Ilanda Wilds

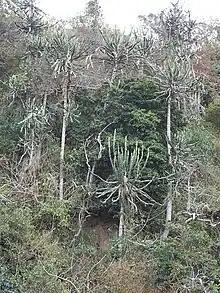
Euphorbias on the cliffs

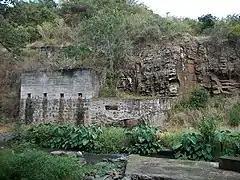
A section of the abandoned quarry site

In 2009 a committee was set up by members of the local community under the guidance of Jomo Sibisi. It was intended to upgrade Ilanda Wilds for environmental education of local school children, and to provide guided walks to foreign visitors to the 2010 World Cup. Mr. Sibisi encouraged the municipality to deploy a field ranger to Ilanda Wilds. A field ranger by the name of Musa Mfeka was deployed to Ilanda Wilds in 2009 to prevent grazing of cattle, harvesting of medicinal plants, dumping of rubbish and garden refuse, and to protect the local wildlife. Mr. Sibisi also intended to have a Zulu Village built on the floodplain around the memorial to King Shaka's naming of the Amanzimtoti River where traditional Zulu items could be sold to tourists. The building of the village was intended to "show how the area was in the old days", however it was advised that the building of the village would not pass an environmental impact assessment (if one were to be conducted), and that there had never been a Zulu Village at the site when King Shaka passed through the area. Mr. Sibisi also allegedly supervised the cutting of an unidentified tree below the cliffs in Ilanda Wilds where a wooden stage was to be built for traditional dancing and church choirs to perform in the centre of Ilanda Wilds. The old parking area was enlarged with soil and rubble, and some indigenous trees were partially covered over, to facilitate a parking area big enough for school buses to turn around in, and a local company donated a park home to be used as a museum and environmental education facility. No environmental impact assessments were done concerning these developments. The park home was subsequently vandalized, and local sangomas or inyangas defaced it with muti out of revenge for being chastised for debarking local trees for medicinal use. Other intentions of some members of the committee were to develop a motorbike track in the reserve, a concrete boating slip-way, and a restaurant on top of the cliffs. Some alien plant control was allegedly encouraged by Mr. Sibisi, but in the process some indigenous vegetation in the form of large "Dalbergia obovata" specimens were mistaken for invasive "Pereskia aculeata" and cut and poisoned, resulting in rapid growth of the real Pereskia. The committee collapsed in late 2009 due to a lack of support from the community and a lack of support and feedback from the municipality. The field ranger was redeployed in mid-2010 to Silverglen Nature Reserve. A herd of 29 cattle were subsequently free to overgraze the floodplain areas, despite appeals to the metro police, the municipality and the cow herder. Sangomas and inyangas freely use the area to collect muti and to conduct ceremonies involving placing muti in the river, vomiting in the river, and slaughtering chickens and goats in the reserve and spreading the remains around where they are left to rot. One inyanga claimed: